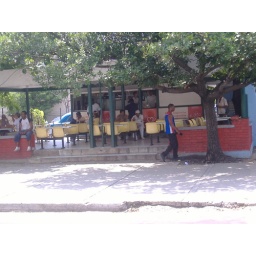
the scene of many winks, blown kisses, and hand holding. Winky is in the white shirt to the right of the green pillar.